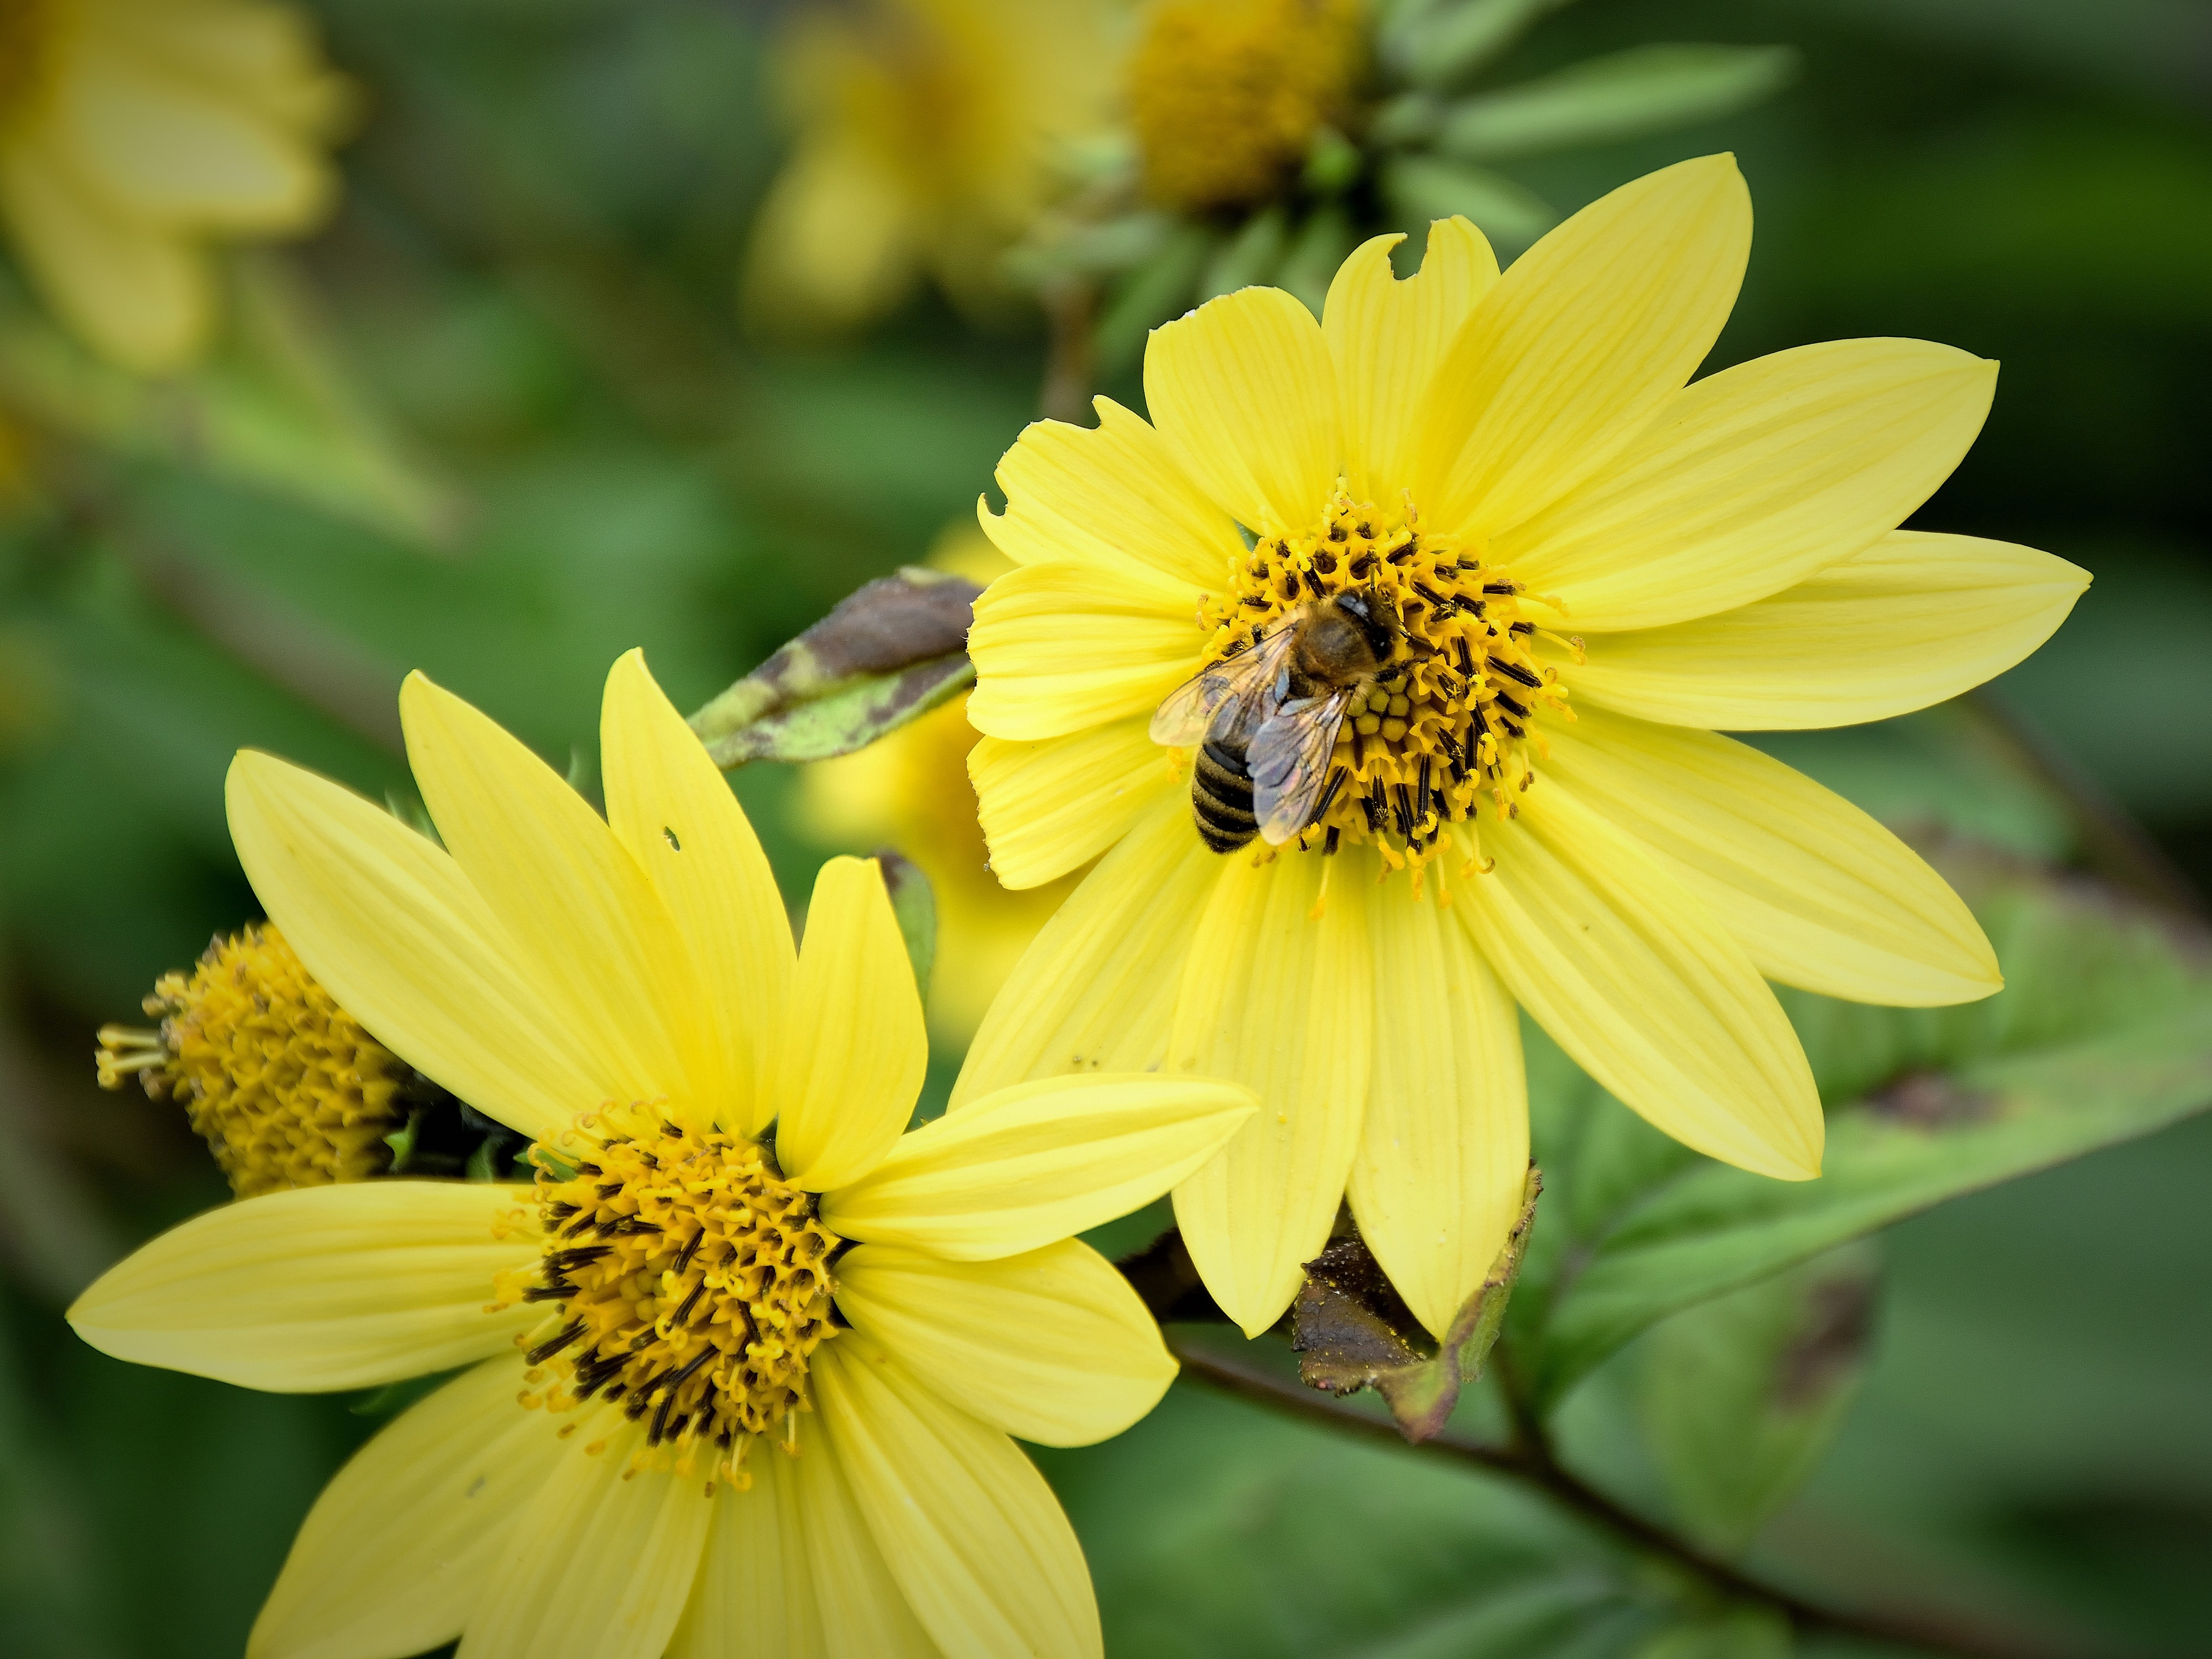
nature, blossom, plant, flower, petal, bloom, insect, botany, yellow, close, flora, fauna, invertebrate, sprinkle, wildflower, close up, bee, nectar, macro photography, flowering plant, honey bee, daisy family, oxeye daisy, land plant, membrane winged insect